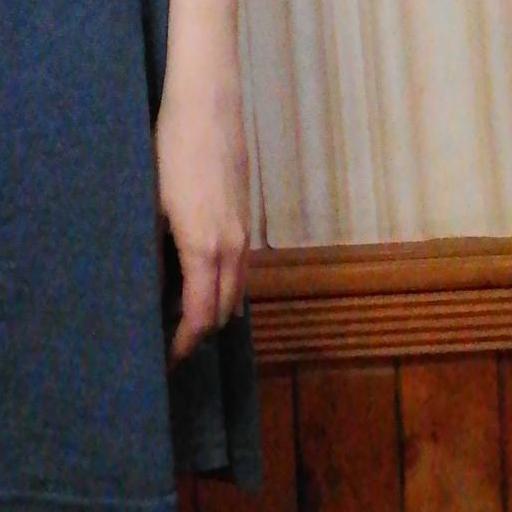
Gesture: no_gesture